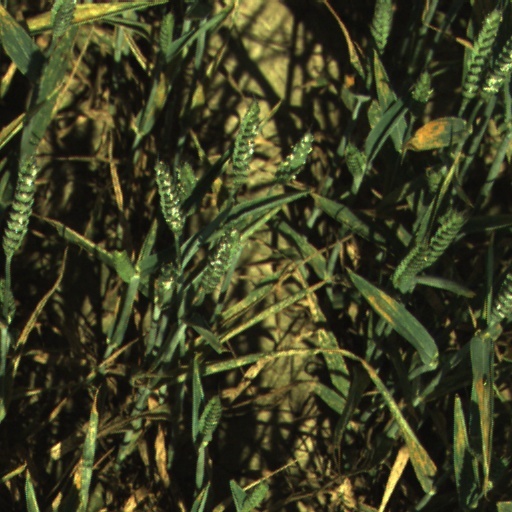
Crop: wheat